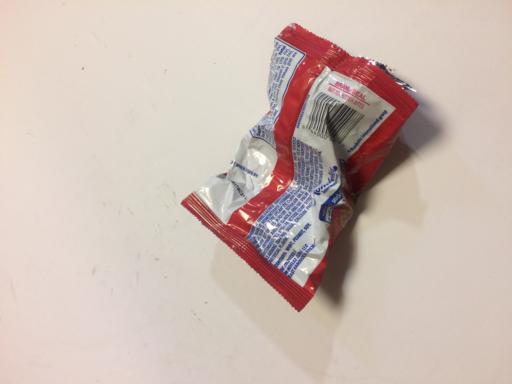
Waste category: trash